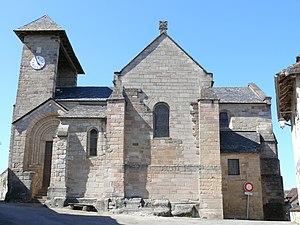
Curemonte (Corrèze) - Église Saint-Barthélemy
Cet article recense les monuments historiques de la Corrèze, en France.
Curemonte est une commune française située dans le département de la Corrèze en région Nouvelle-Aquitaine.